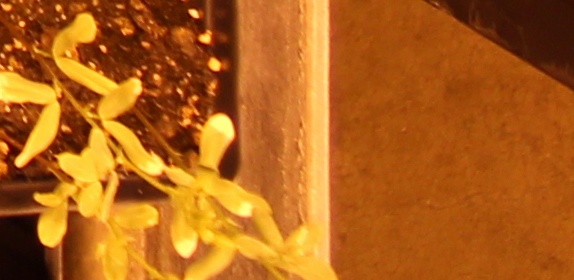
Label: Lentil